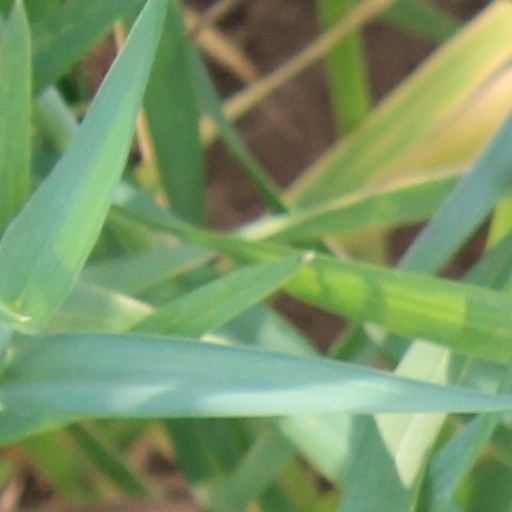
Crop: wheat